Western Washington University

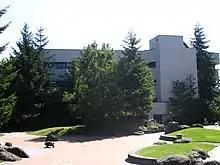
Parks Hall, Home of the College of Business and Economics

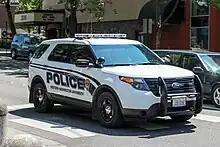
A WWUPD car in downtown Bellingham

The university is accredited by the Northwest Commission on Colleges and Universities. Specific programs or academic units are accredited or approved by specialized organization: